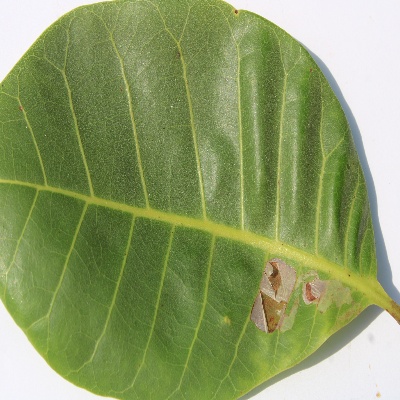
Crop: Cashew
Condition: leaf miner